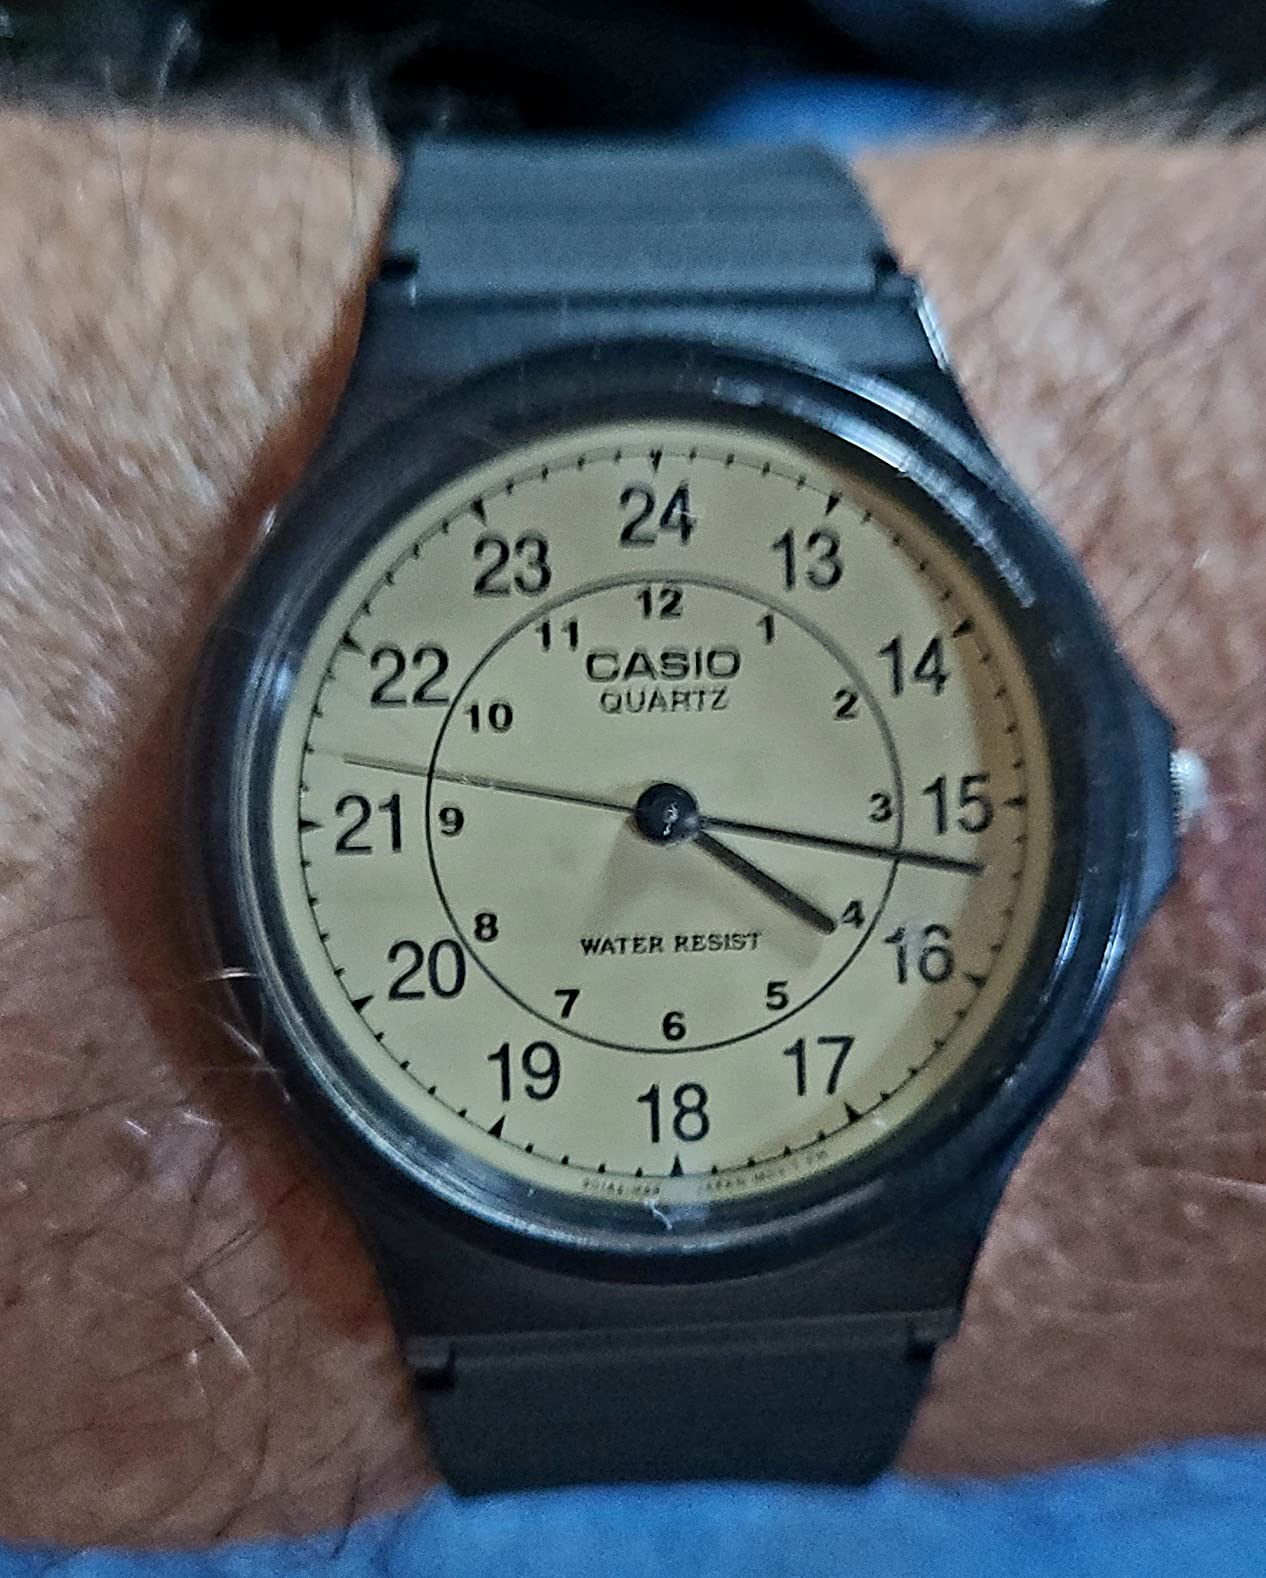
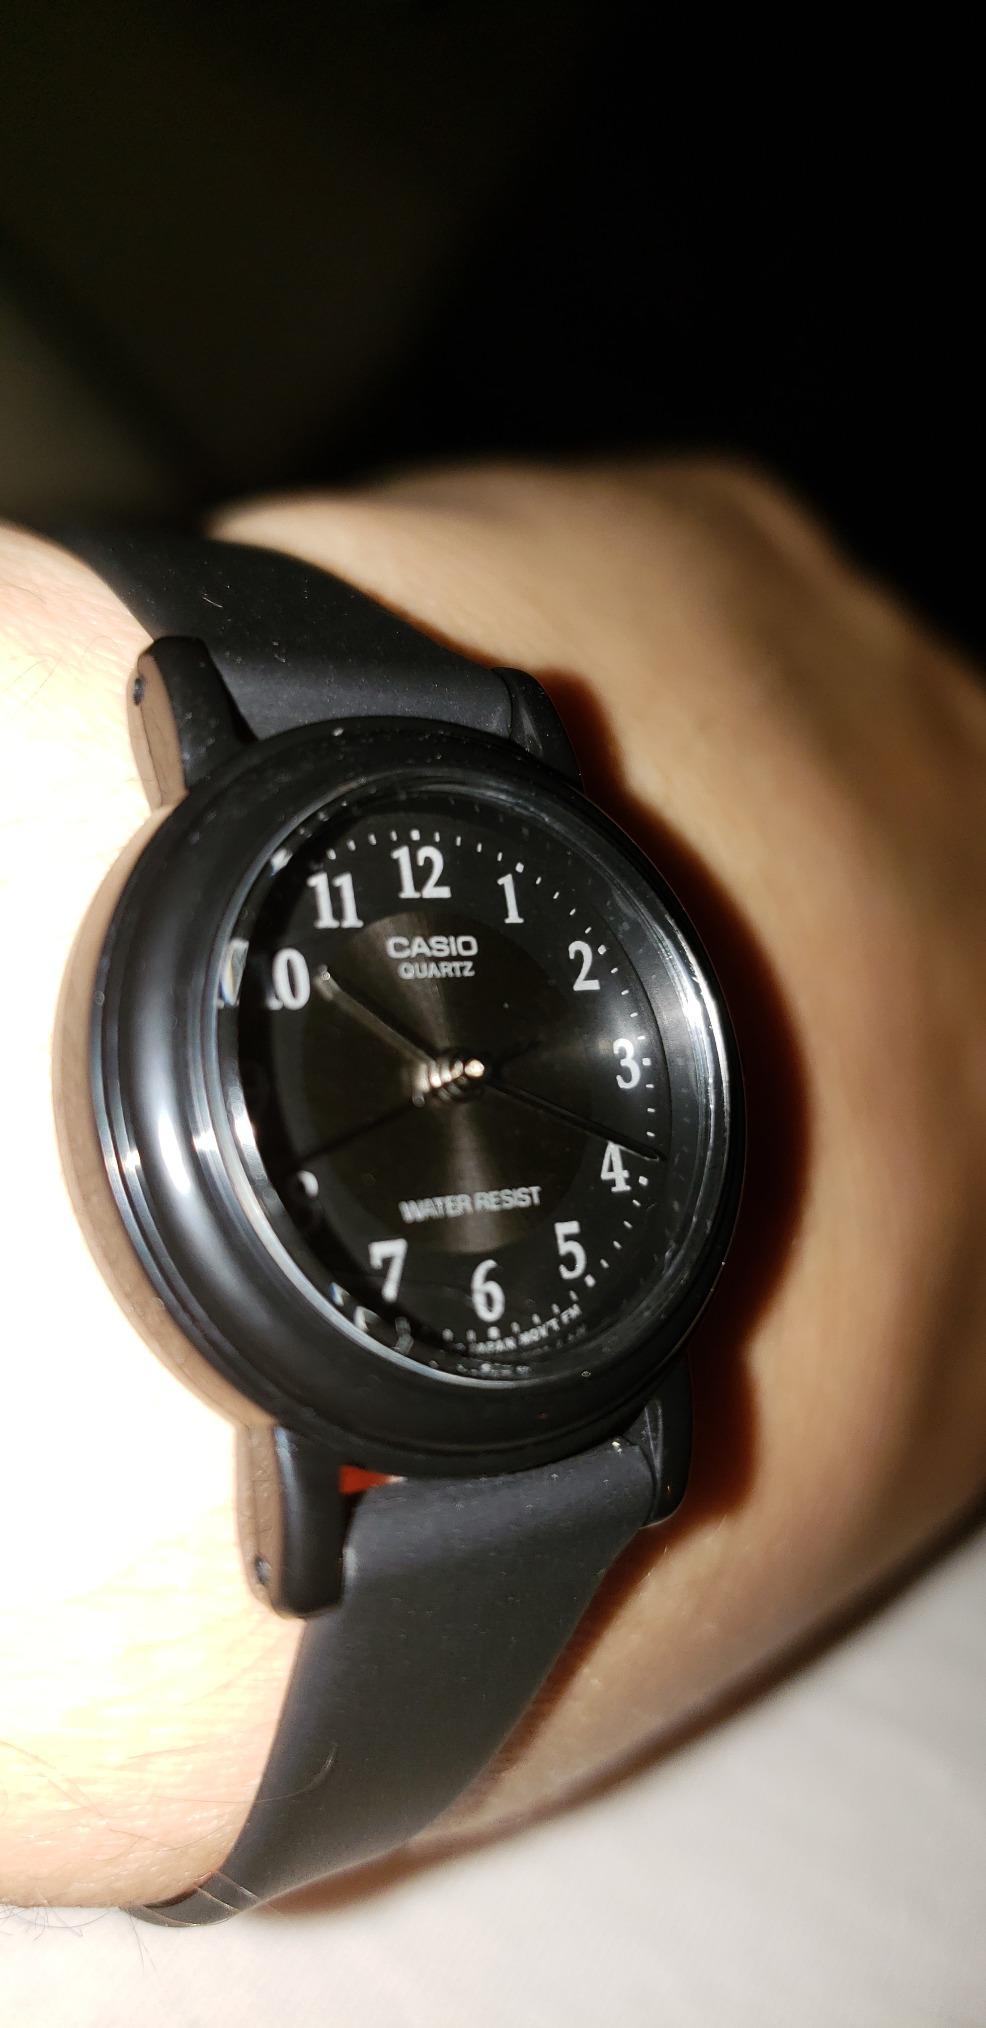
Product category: accessories_watch
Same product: no